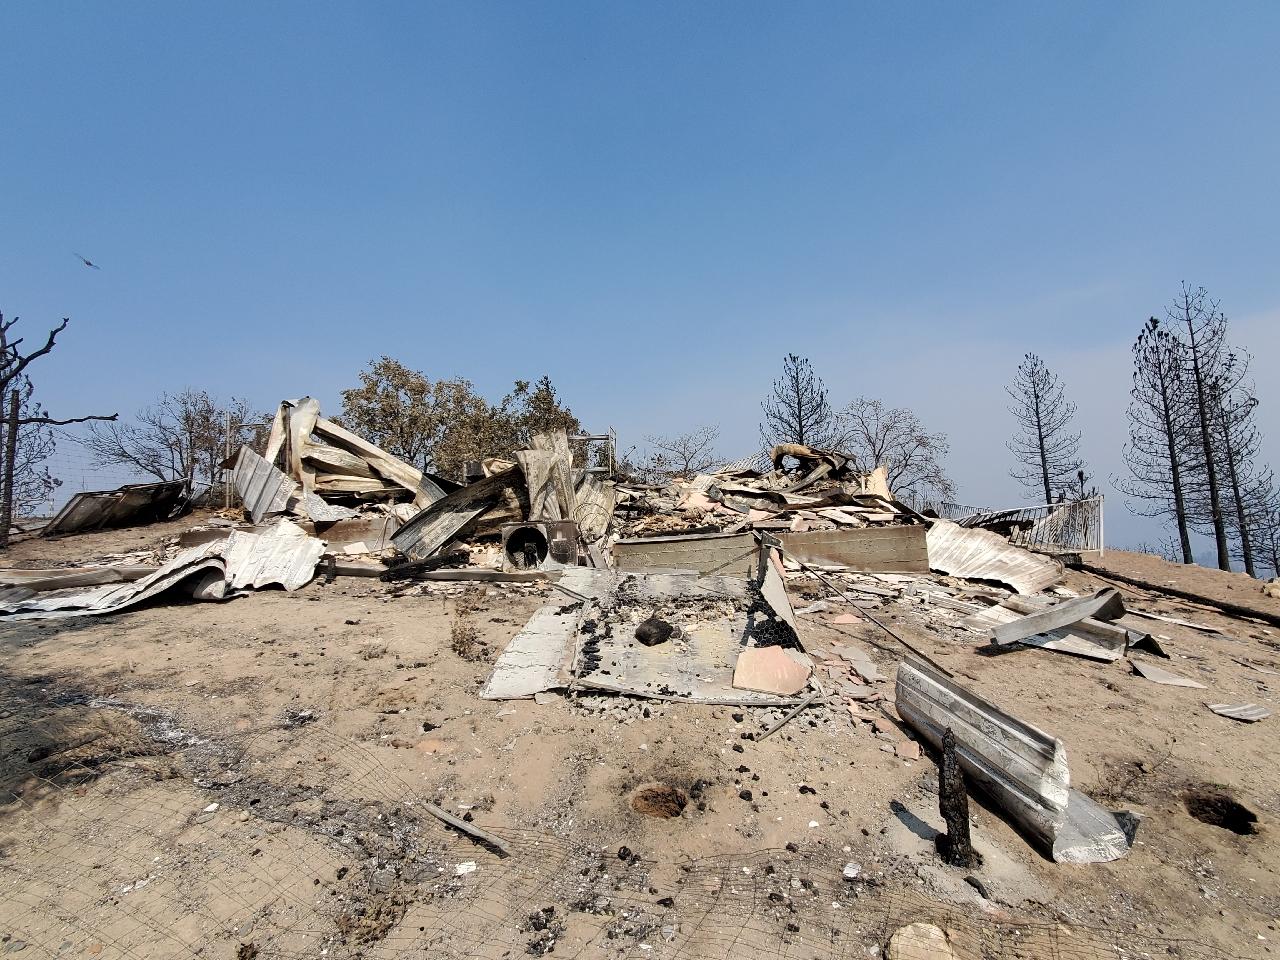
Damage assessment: destroyed